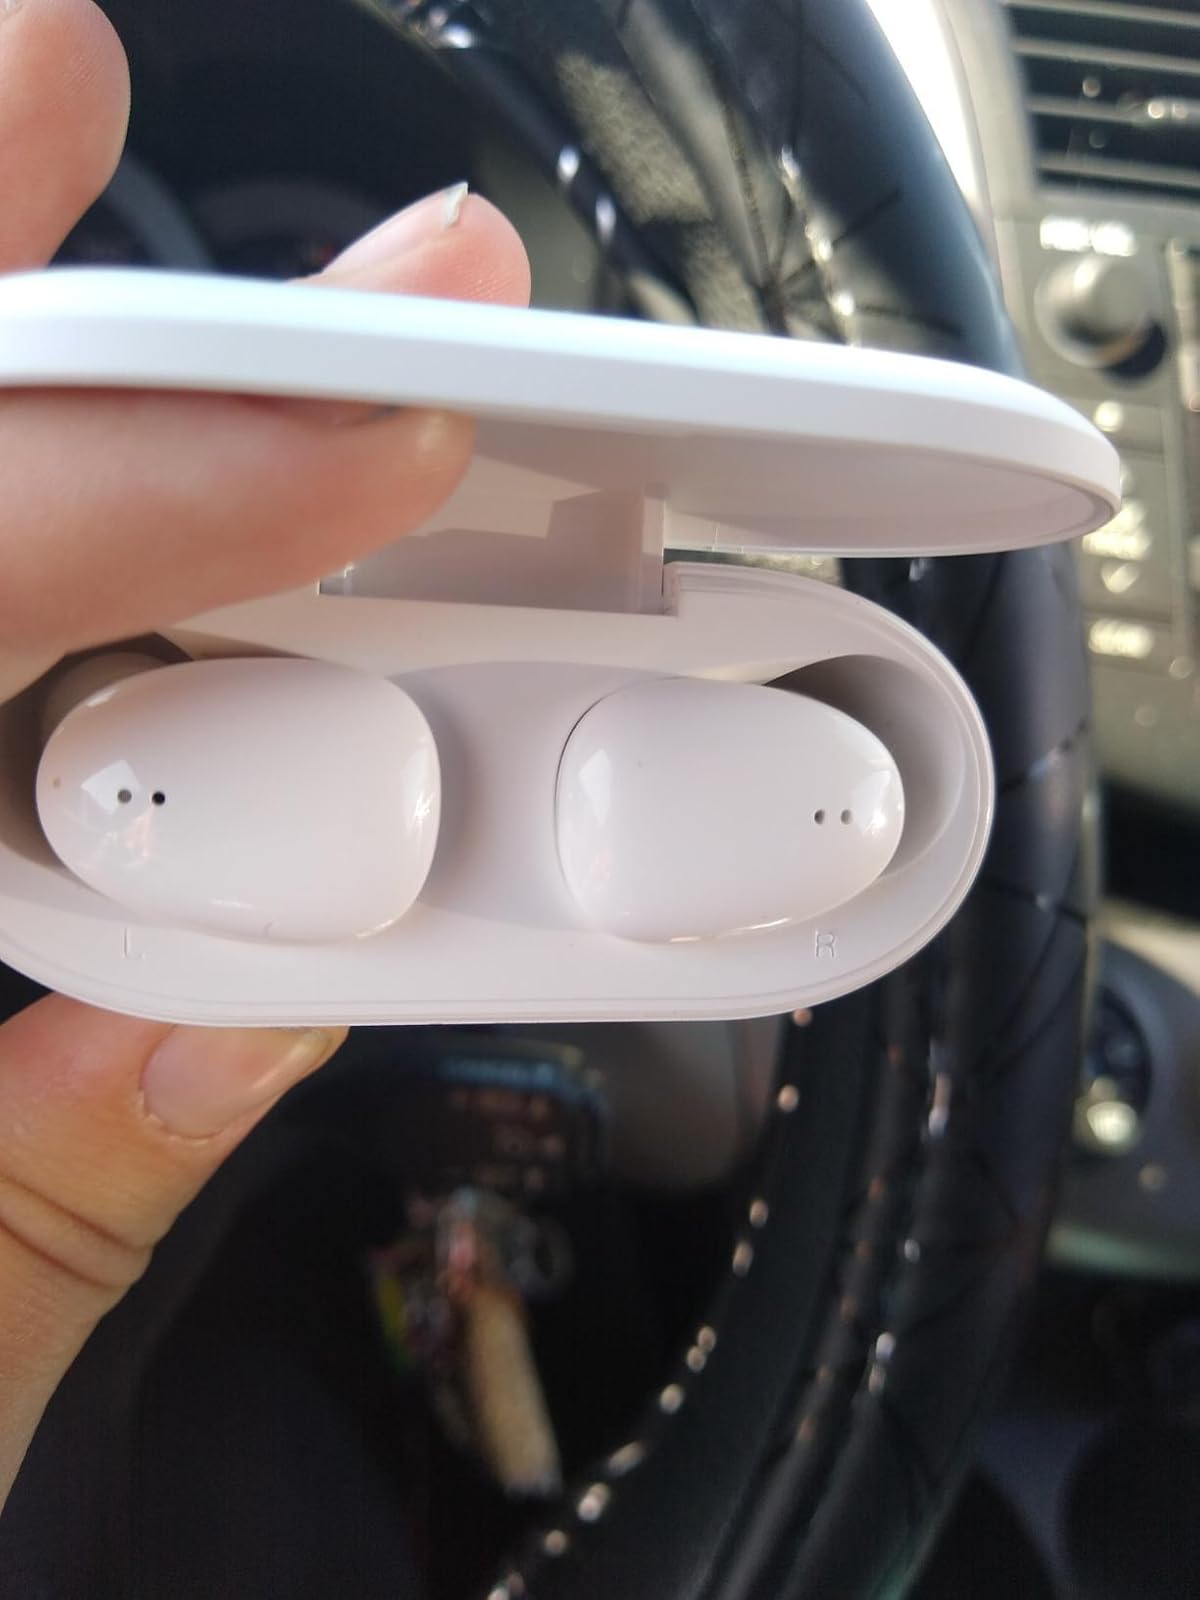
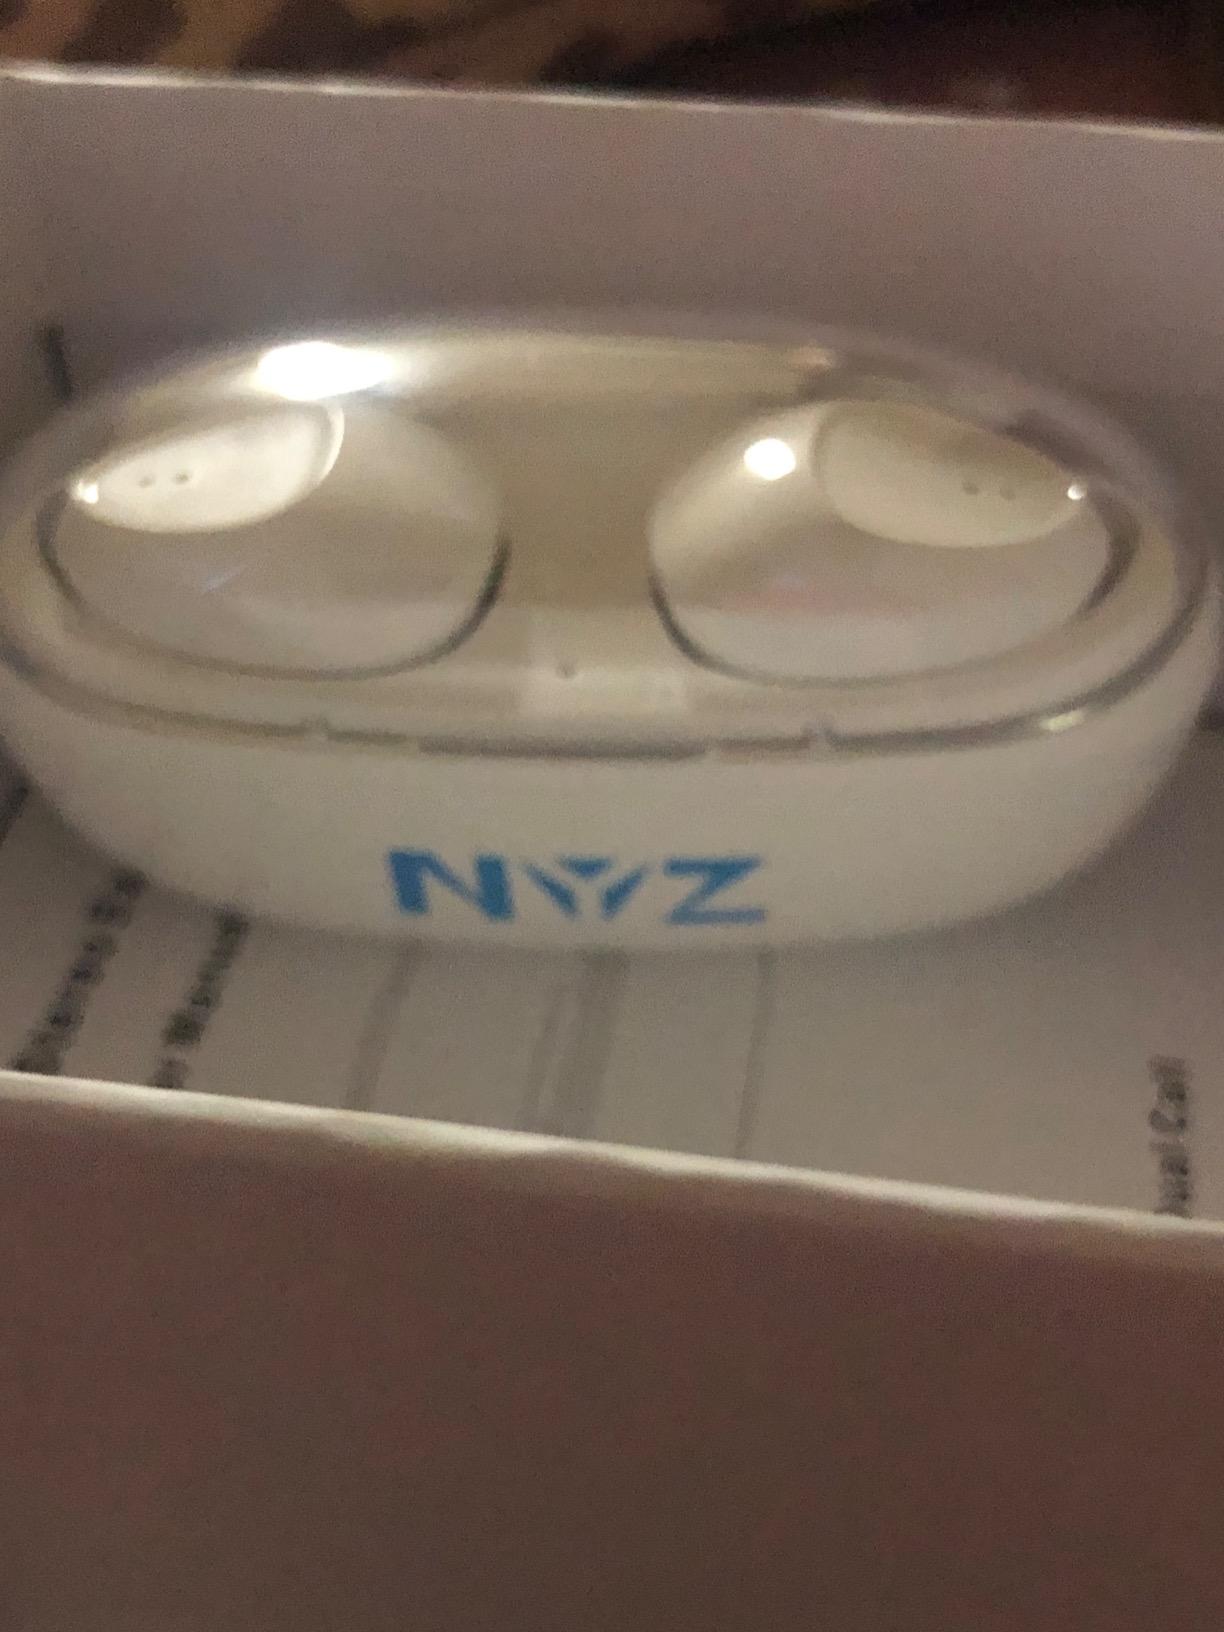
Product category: earbuds
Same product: no